Upper Hutt Blockhouse

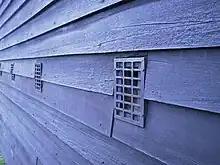
A close-up of a loophole, built so defenders could shoot from within.

Local people expressed interest in the conservation of the structure, and in 1916 the land was reserved under the Scenery Preservation Act 1908. This was one of the first instances of a historic building being accorded legal protection in New Zealand. In 1927–28 the building was significantly repaired and windows were added on the inner side of the L-shaped wall. A Committee to Restore the Blockhouse was formed during the 1950s and the building was restored about 1954. From 1953 to the late 1990s Boy Scouts and Girl Guides used the building. A service club also used the building as a meeting venue.